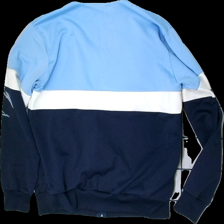
View: back
Type: Jacket
Category: Unisex
Brand: Missing
Colors: Blue, White
Material: 100% polyester
Pattern: Other
Cut: Regular
Size: S
Season: All
Trend: 90s
Stains: Major
Price range: <50
Recommended usage: Export